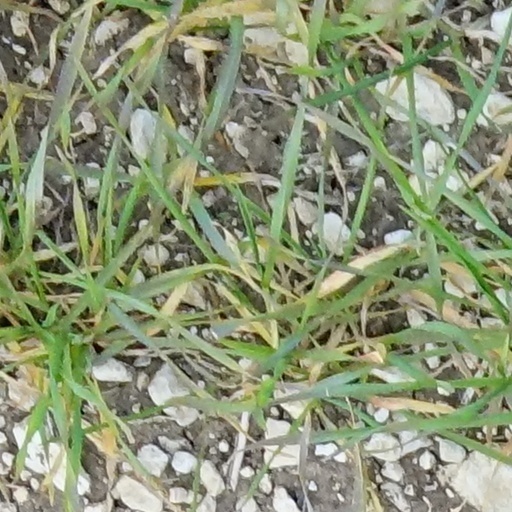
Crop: wheat